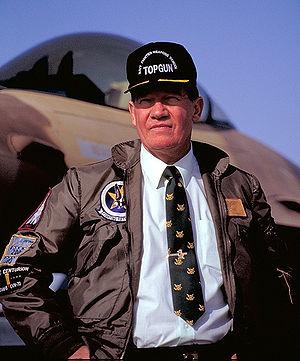
Randall Cunningham, plus connu sous le surnom de Duke ou Randy Cunningham est un ex-membre de la Chambre des représentants des États-Unis, membre du parti républicain, élu en Californie.